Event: Nepal Earthquake
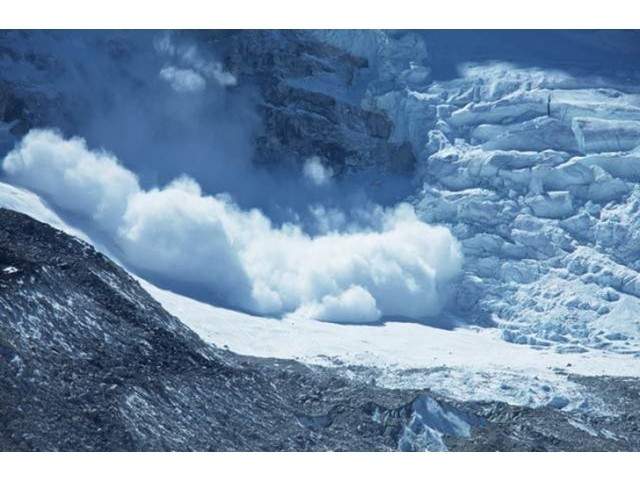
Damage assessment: no_damage